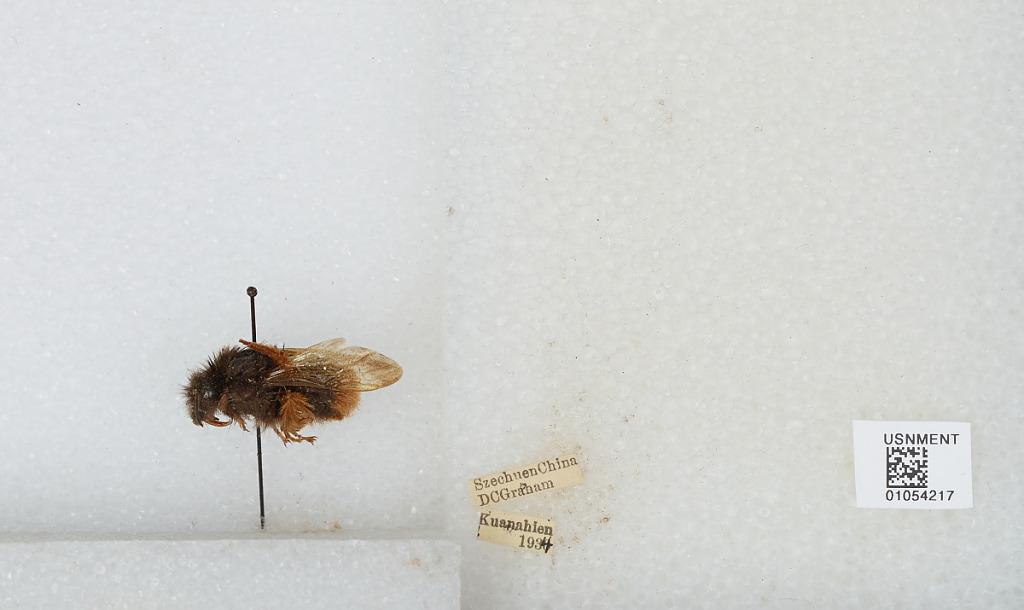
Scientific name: Bombus sp.
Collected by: D. Graham
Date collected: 1934--
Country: China
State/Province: Sichuan
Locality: Kuanahien